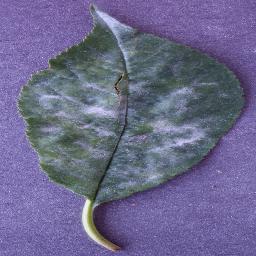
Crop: cherry
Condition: (including_sour)_powdery_mildew